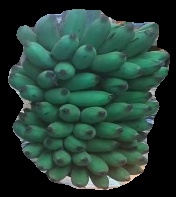
Variety: elakki-bale
Grade: grade2